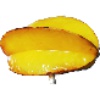
Label: Carambula 1